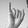
ASL letter: I